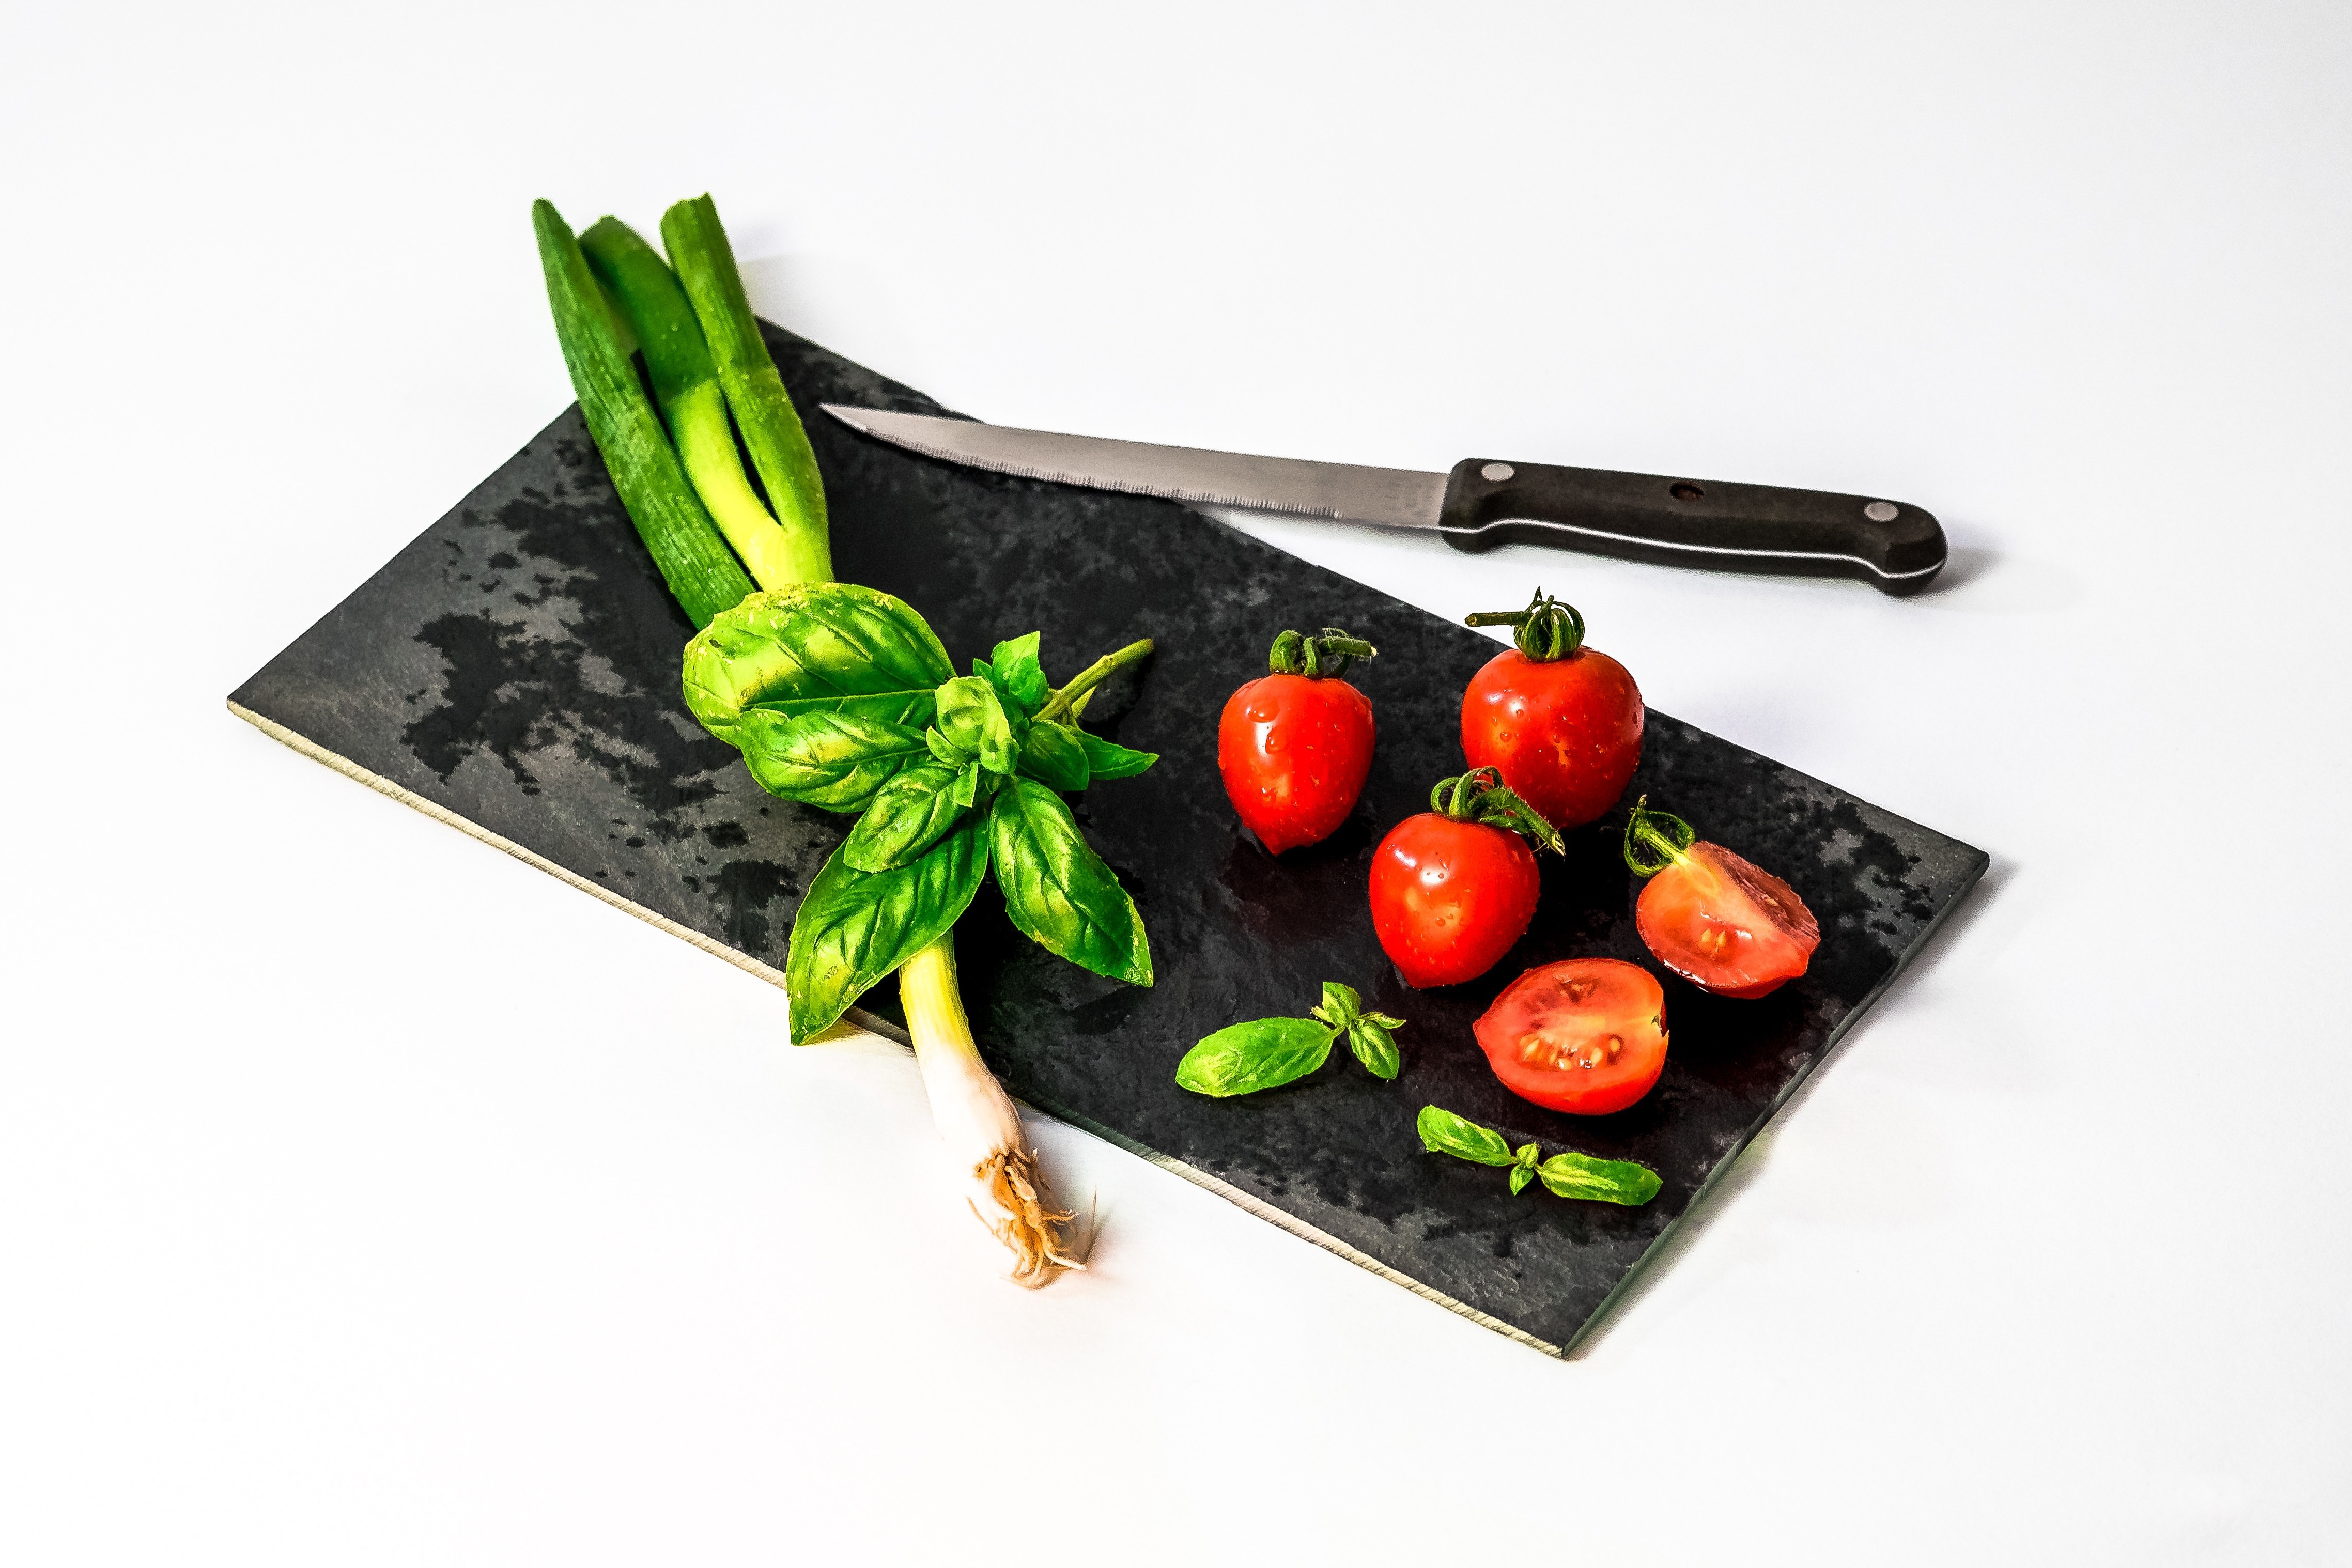
vegetable, food, tomato, cherry tomatoes, solanum, plant, knife, cutting board, fruit, produce, ingredient, garnish, cuisine, chili pepper, vegan nutrition, nightshade family